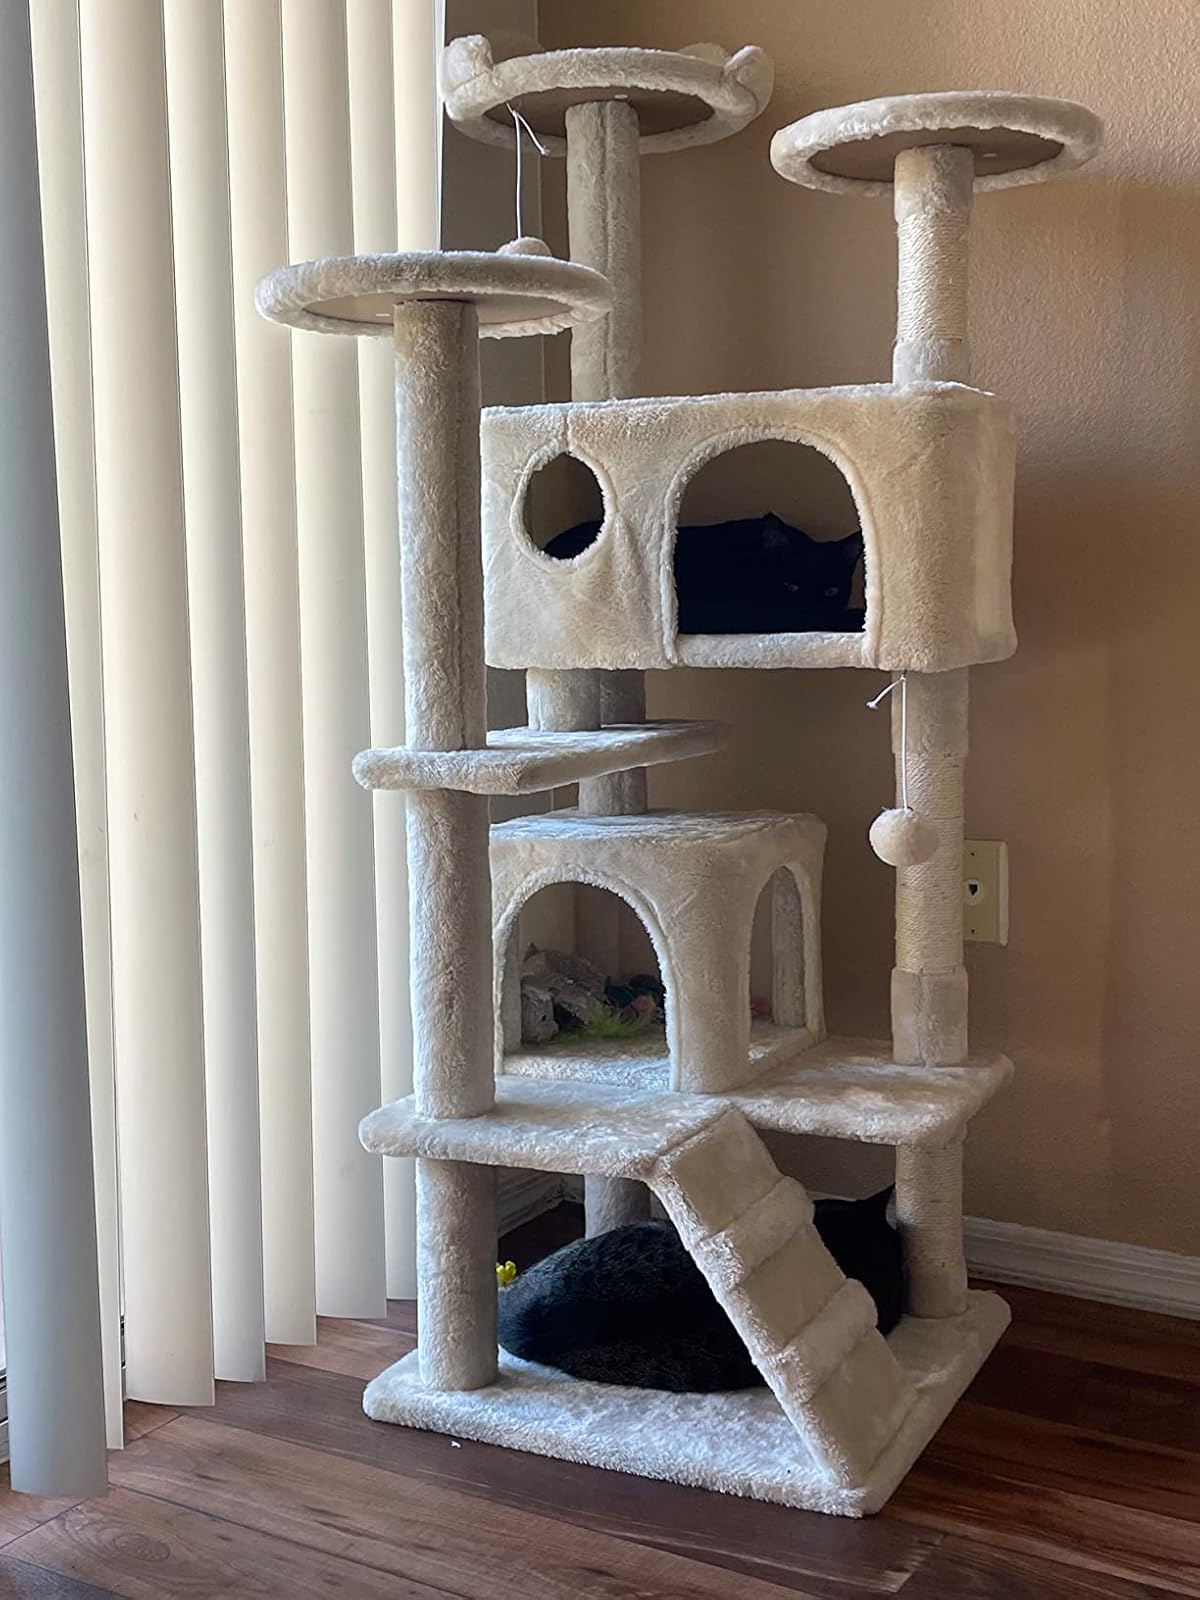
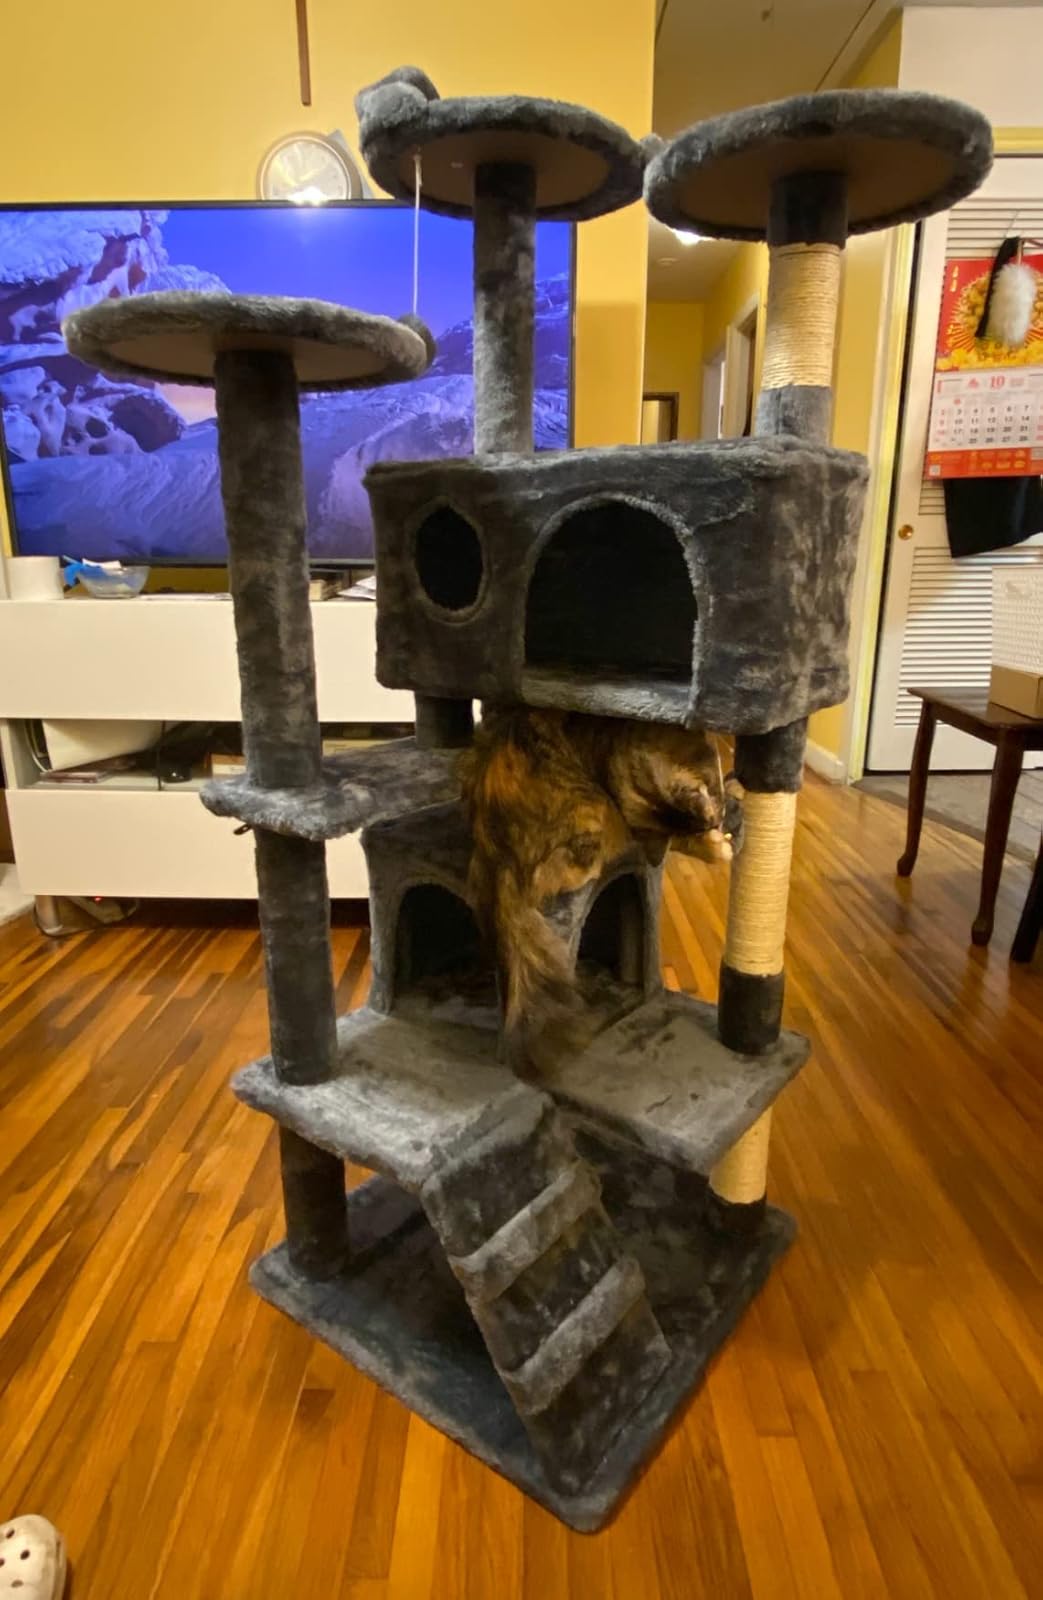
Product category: items_cat tree
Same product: no